Kunjali Marakkar School of Marine Engineering

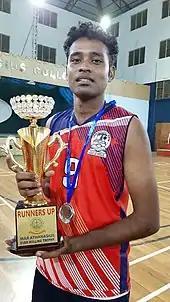
Nitheesh Sasankan, captain of the volleyball team of KMSME from 2018 to 2020

In 2018, the KMSME volleyball team created history by winning the university championship for the first time under the captaincy of "Nitheesh Sasankan". On seeing his performance, he was trialed by Kochi Blue Spikers for their 2018 season squad. He was picked but were on put on the reserves list in case of any injury backup.